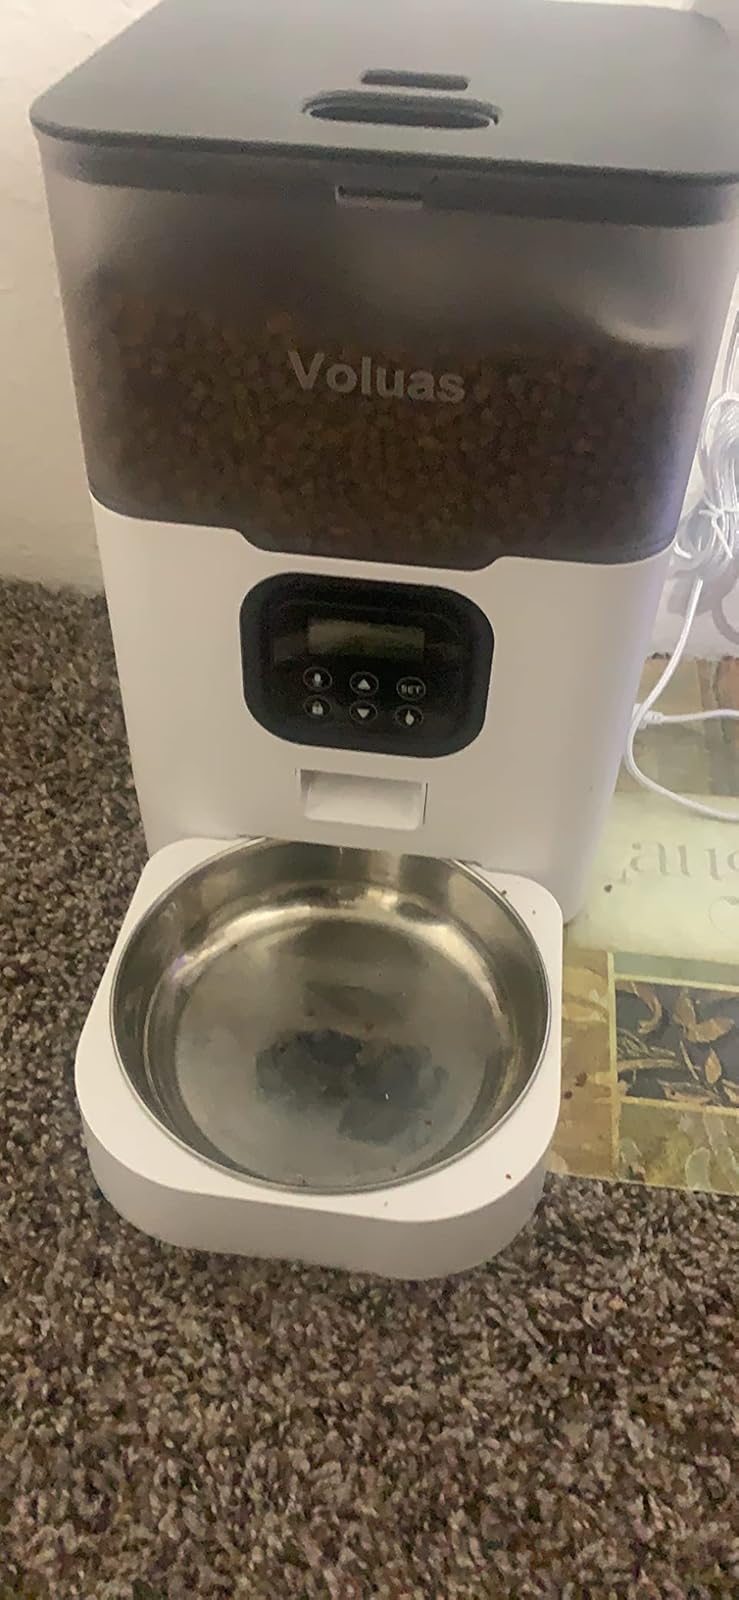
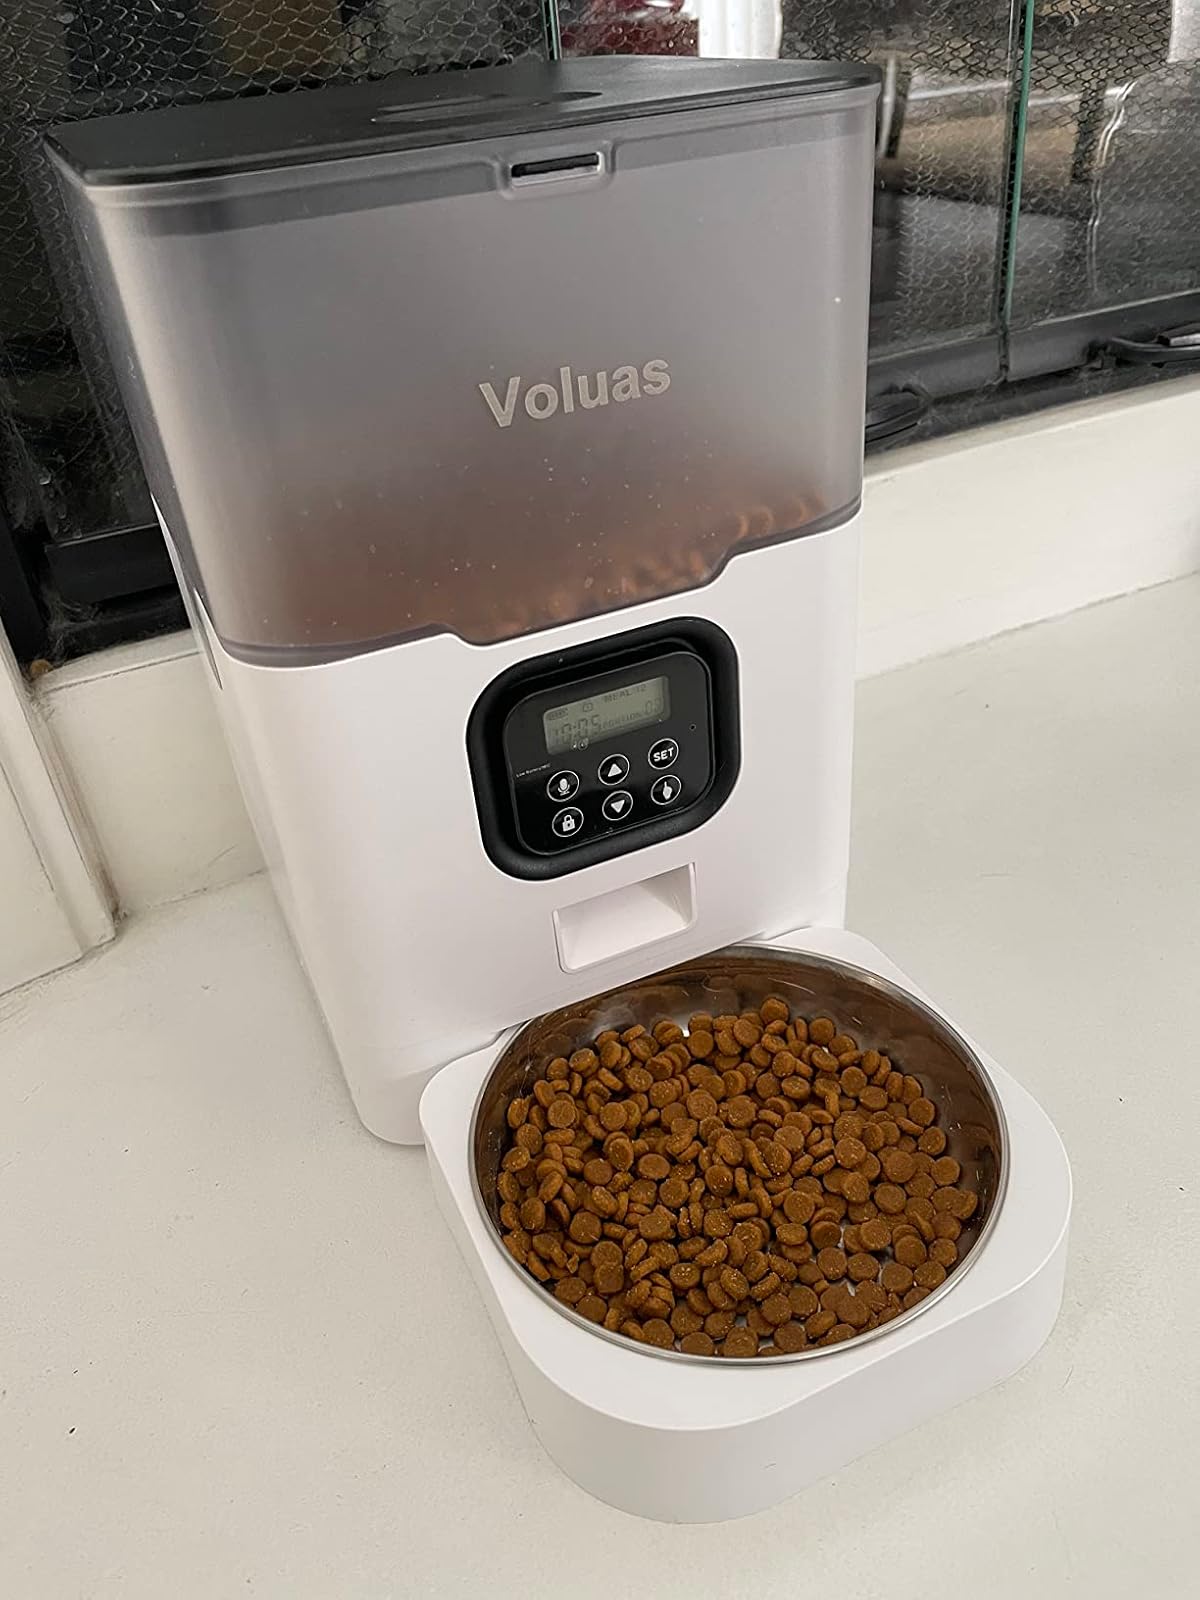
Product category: items_feeder
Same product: yes